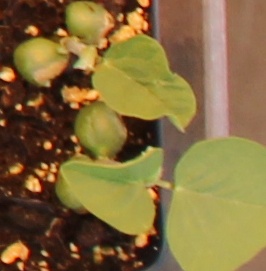
Label: Soybean